Millie Ketcheschawno

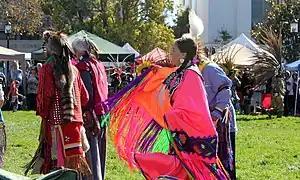
Indigenous Peoples Day in Berkeley.

In 1963, the U.S. government closed a federal prison on Alcatraz Island in San Francisco Bay. The San Francisco United Council of Native Americans then proposed that the island become an ecology center for Native Americans. This was, however, objected to by the U.S. government which sparked an Indian-nationalist movement. This movement culminated with the occupation of Alcatraz Island by Native American activists, among them was Ketcheschawno. The idea behind the Occupation of Alcatraz was to lay claim to Indigenous land rights and rebuild Indian America. According to Ketcheschawno son Gino Barichello, his late mother was one of the first people to occupy Alcatraz.